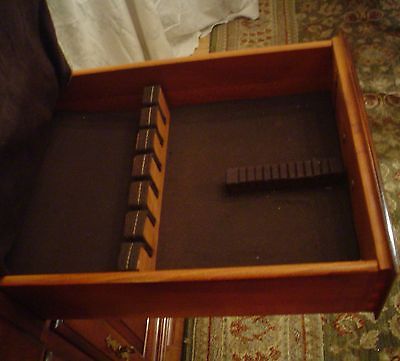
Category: cabinet